Pituitary adenoma

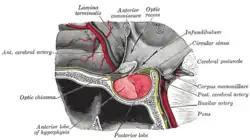
Pituitary gland

The pituitary gland or hypophysis is often referred to as the "master gland" of the human body. Part of the hypothalamic-pituitary axis, it controls most of the body's endocrine functions via the secretion of various hormones into the circulatory system. The pituitary gland is located below the brain in a depression (fossa) of the sphenoid bone known as the sella turcica. Although anatomically and functionally connected to the brain, the pituitary gland sits outside the blood–brain barrier. It is separated from the subarachnoid space by the diaphragma sella, therefore the arachnoid mater and thus cerebral spinal fluid cannot enter the sella turcica.